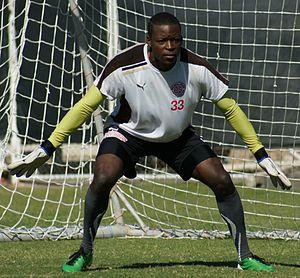
Sammy N'Djock, né le 25 février 1990 à Yaoundé, est un footballeur international camerounais qui joue au poste de gardien de but au MP Mikkeli en troisième division finlandaise.